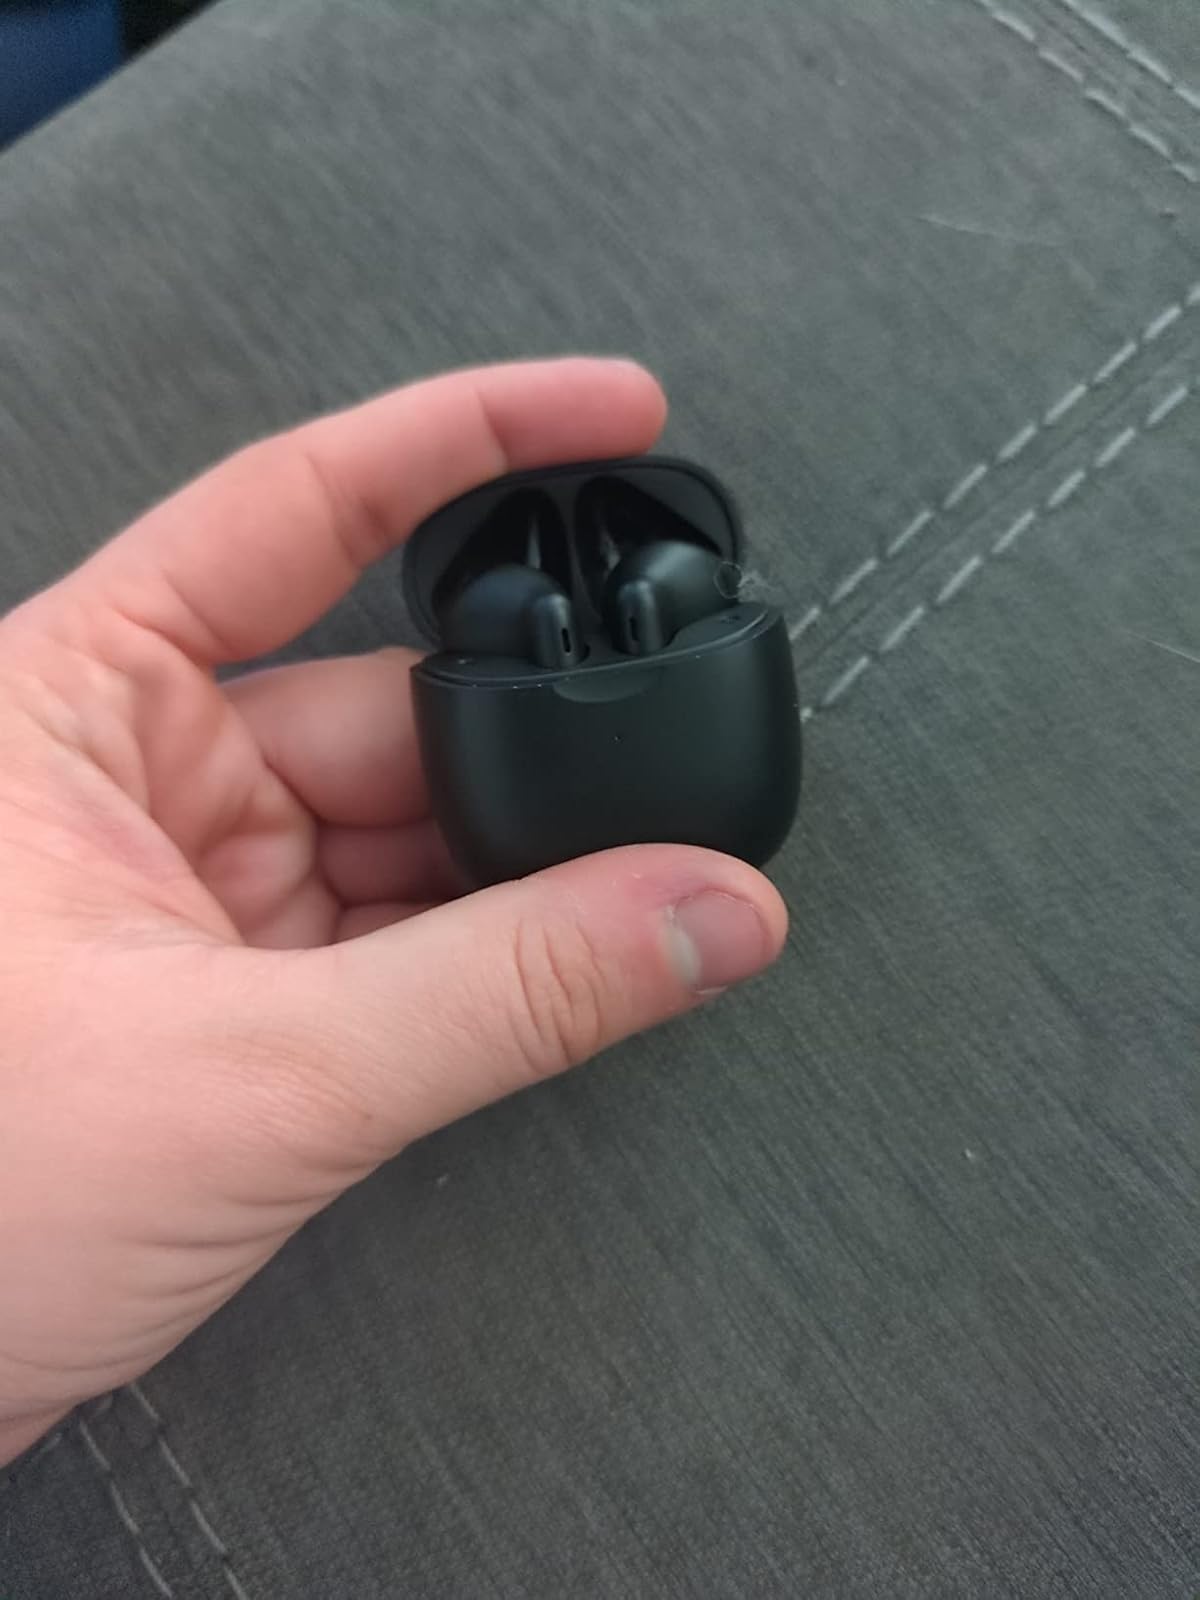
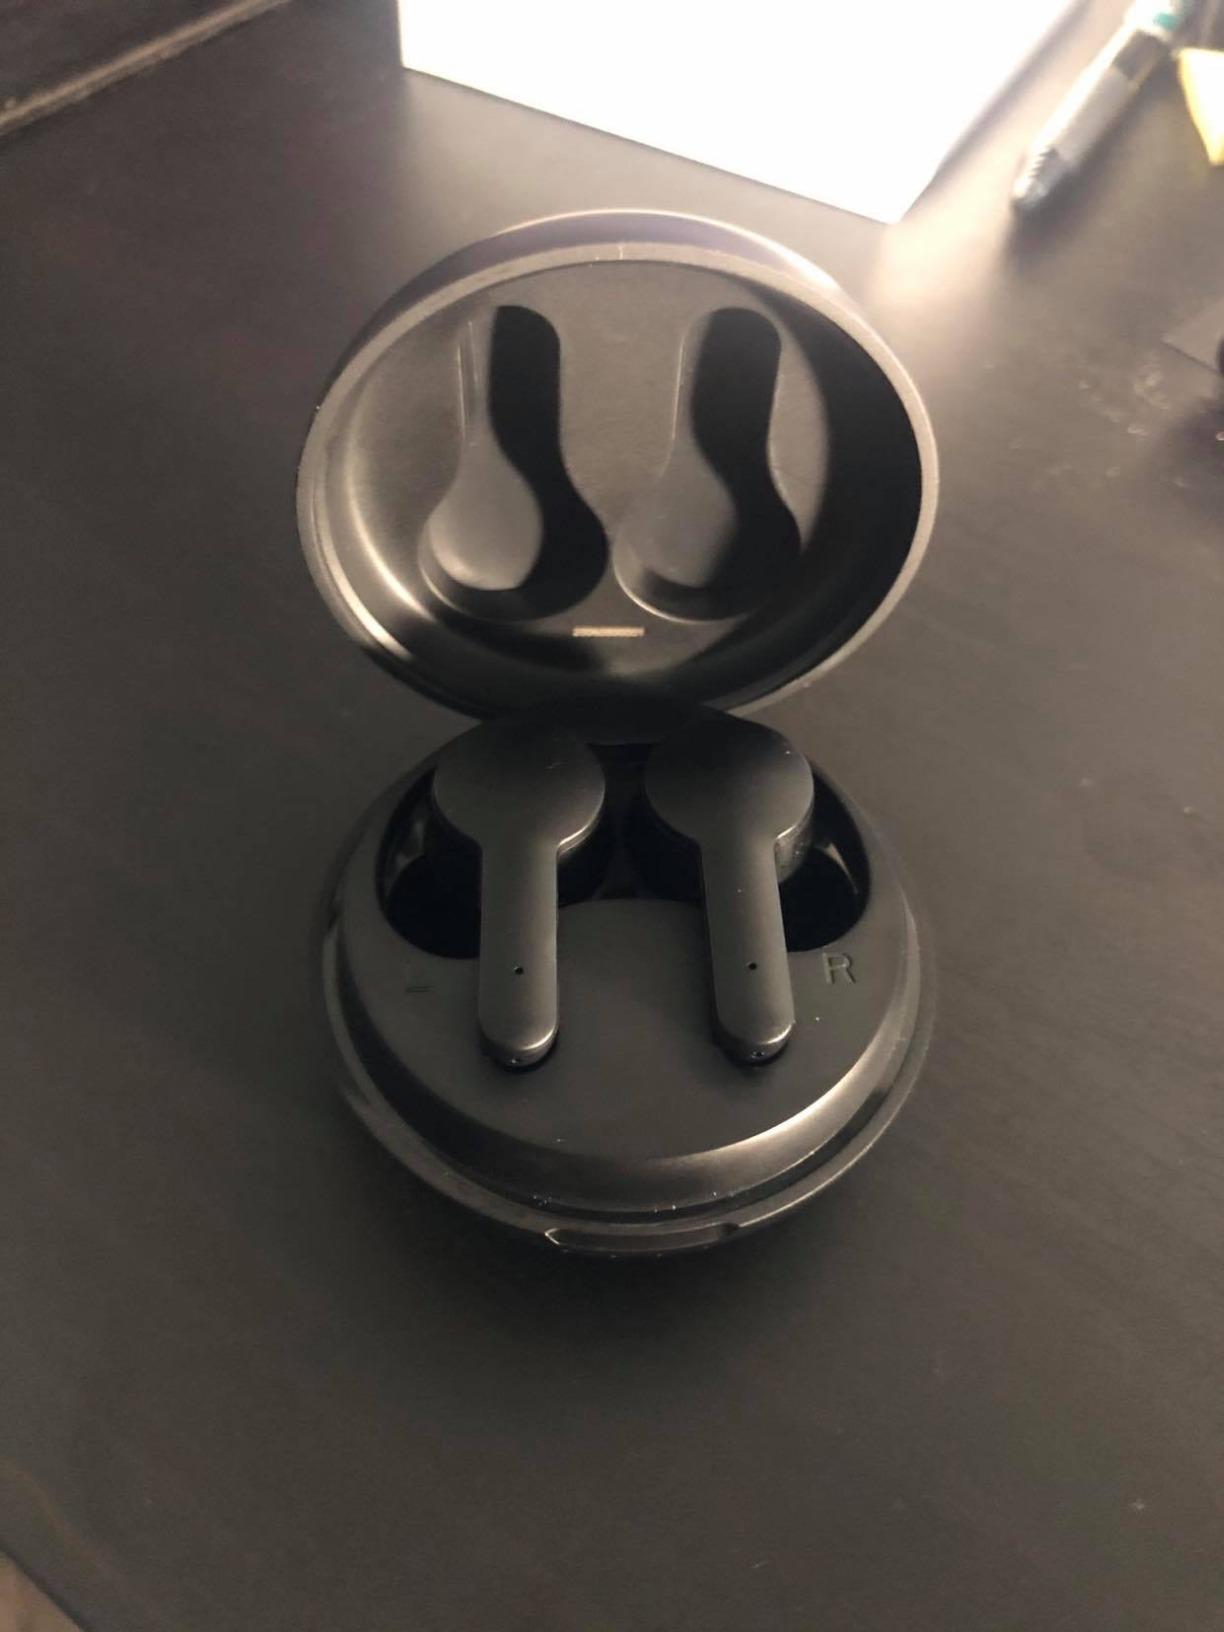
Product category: earbuds
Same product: no